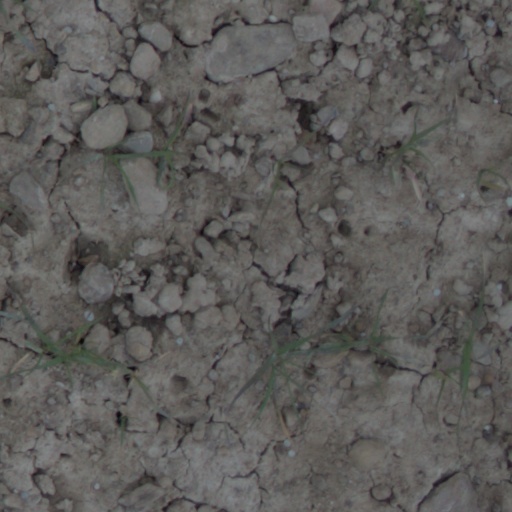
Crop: wheat